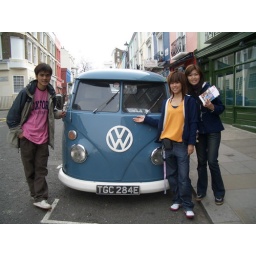
a cute car in Notting Hill